The Australian Pink Floyd Show

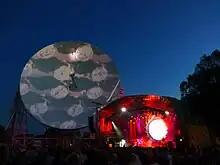
The band playing "The Dark Side of the Moon" in front of the Lovell Telescope at Jodrell Bank.

In 2010, new management was appointed and David Domminney Fowler was recruited as a guitarist, alongside vocalist Alex McNamara.